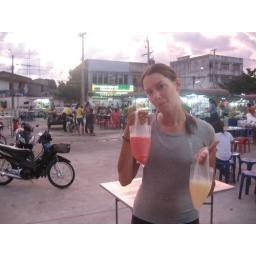
Enjoying watermelon and pineapple smoothies-in-a-bag at a night market in Thailand.